Salon Kitty

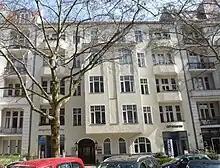
Giesebrechtstrasse 11, Berlin; April 2013

Salon Kitty was a high-class Berlin brothel used by the Nazi intelligence service, the "Sicherheitsdienst" (SD), for espionage purposes during .